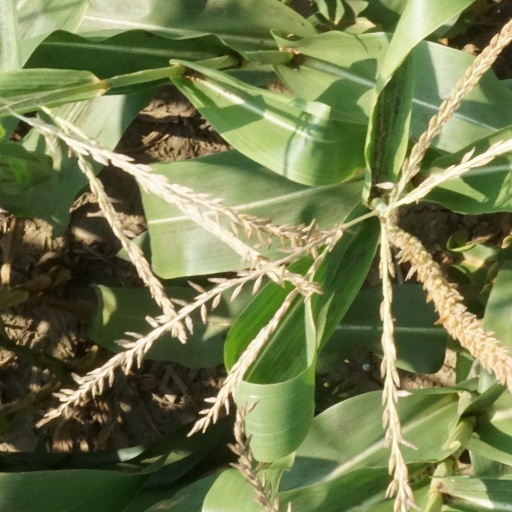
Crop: maize; corn